List of Law & Order: Special Victims Unit characters

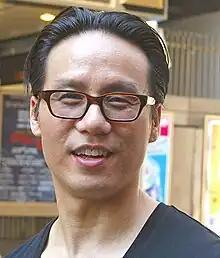
was portrayed by BD Wong from 2001 to 2015.

Assistant District Attorney Peter Stone is appointed by District Attorney Jack McCoy as special counsel prosecuting Rafael Barba in the death of a terminally ill child in the episode "". First introduced in the "Chicago P.D." third season episode "Justice" and appearing in his own show, "Chicago Justice", Stone, the son of the late Executive ADA Ben Stone (Michael Moriarty) has spent most of his adult life in Chicago, primarily as prosecutor with the State's Attorney's office in Cook County.